Hiking in Chile

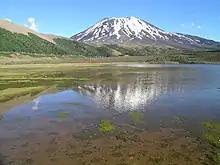
Lonquimay Volcano

Popular Conguillío National Park is located approximately 70 km east of the city of Temuco and this trail runs 54 km round Llaima Volcano north from the Salto de Truful Truful waterfall to the Laguna Captren lake. It is possible to see a wide variety of wildlife in the park, including pumas, South American grey foxes, culpeos, lesser grisons, kodkods, pudús, viscachas and coypus. Birds living in the area include eagles, condors and Magellanic woodpeckers.